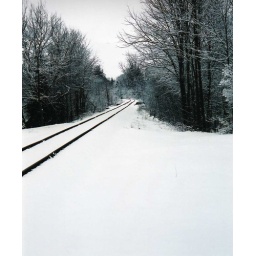
train tracks in the snow near my home